Martello tower

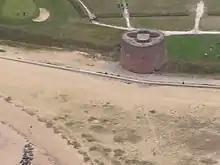
An aerial view of the western of two Martello towers at Clacton-on-Sea

During the first half of the 19th century, the British government embarked on a large-scale programme of building Martello towers to guard the British and Irish coastlines. Around 140 were built, mostly along the south coast of England. Governments in Australia, Canada, Menorca, South Africa and Sri Lanka also constructed towers. The construction of Martello towers abroad continued until as late as the 1870s but was discontinued after it became clear that they could not withstand the new generation of rifled artillery weapons.